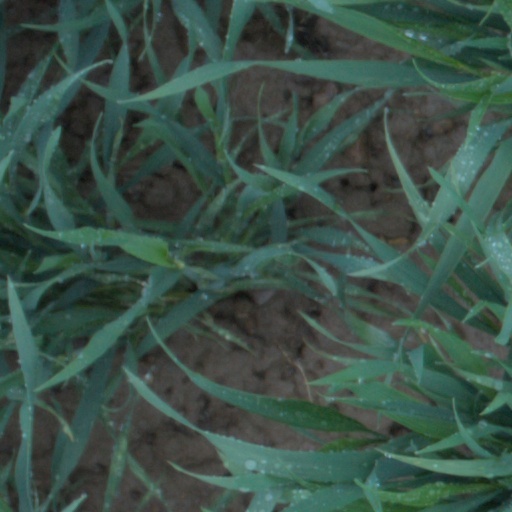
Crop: wheat